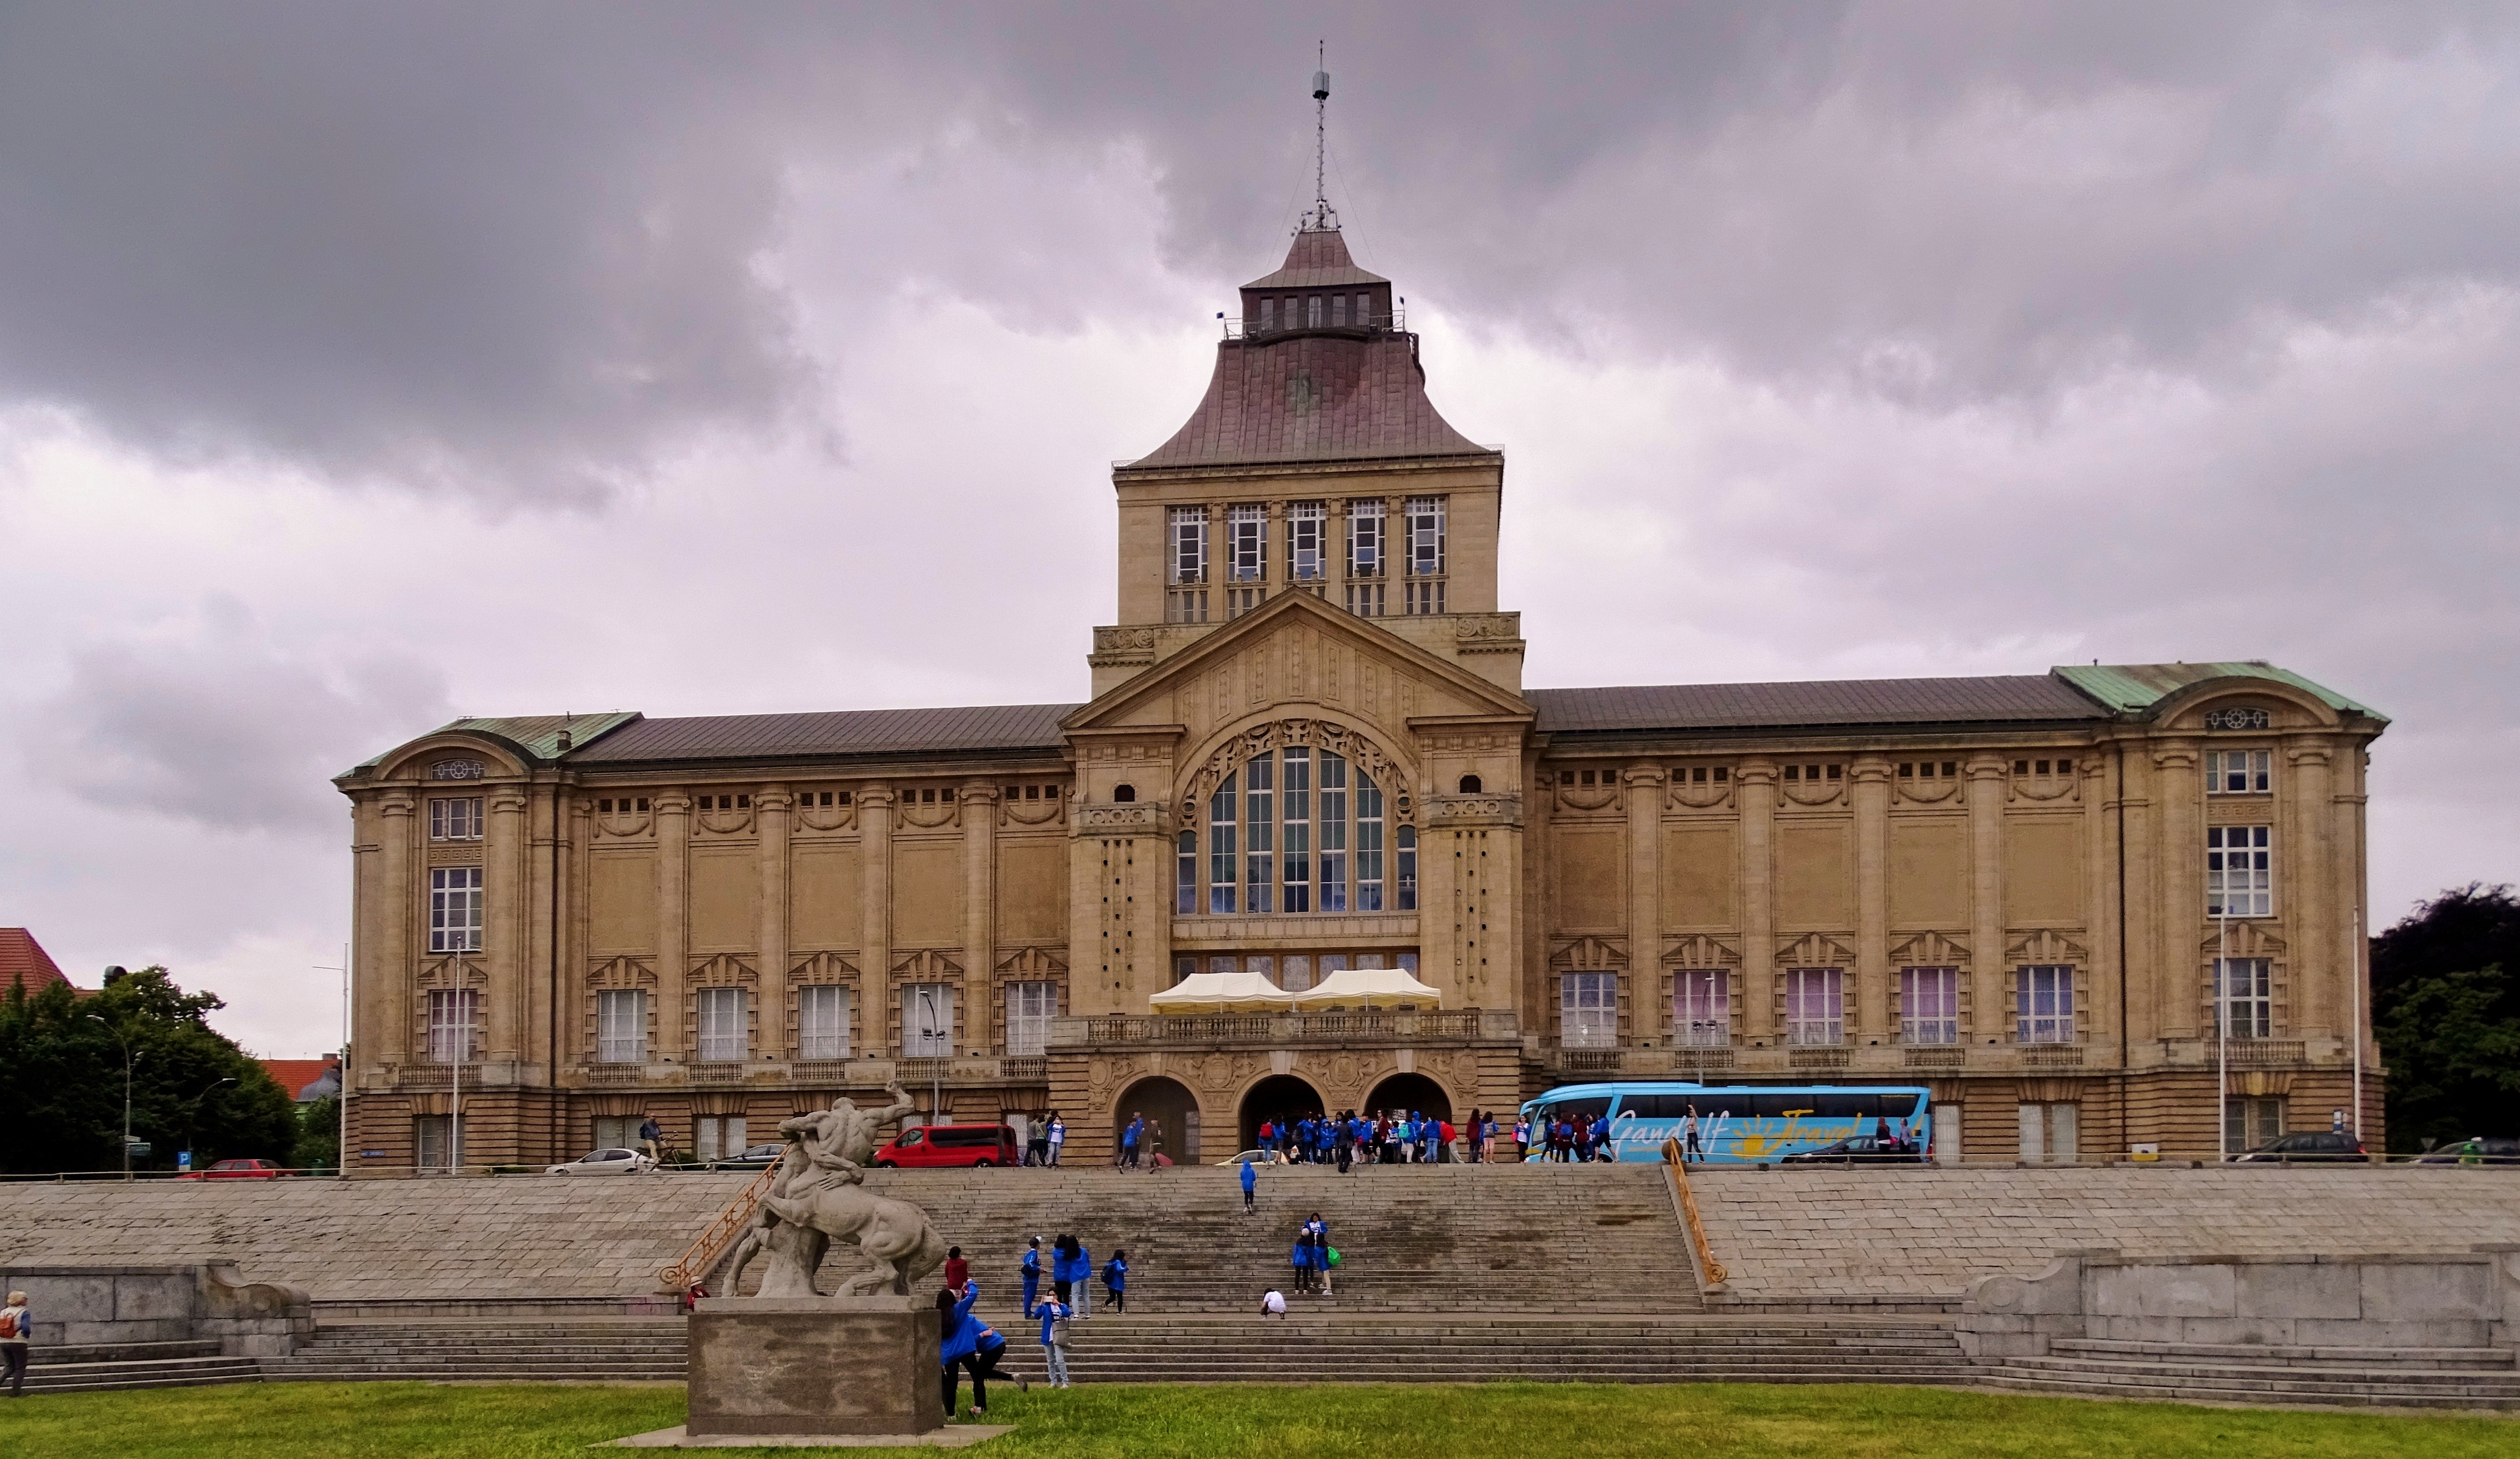
architecture, building, palace, downtown, landmark, facade, church, place of worship, poland, synagogue, tourist attraction, estate, courthouse, stately home, stettin, hook duck race